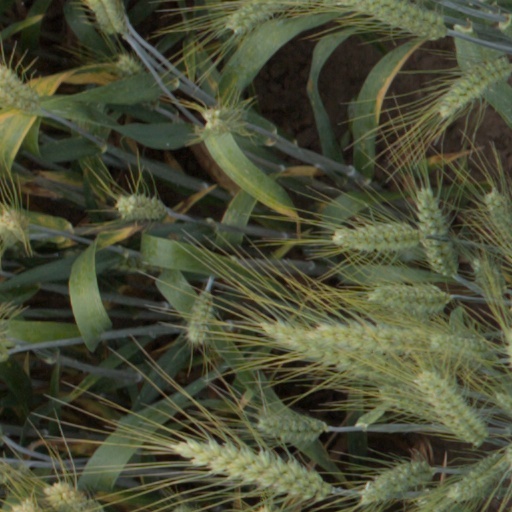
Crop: wheat